Question: Please indicate a possible affordance area of the book that can be used for holding
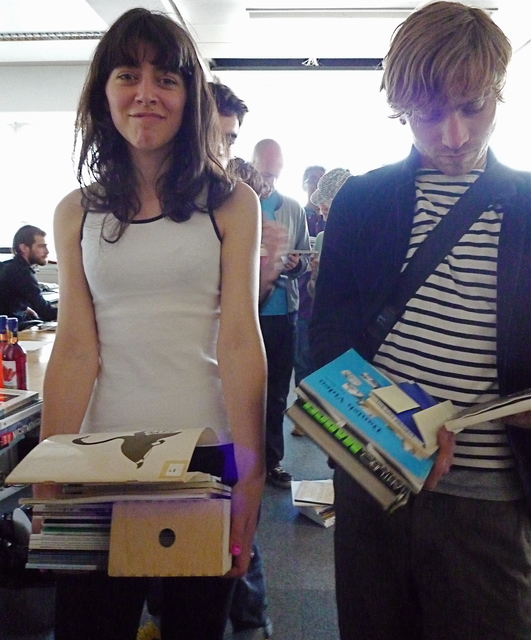
Answer: [3.746, 422.456, 238.132, 574.035]